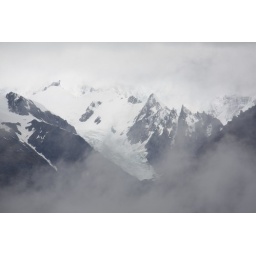
close up mountains around lake matheson